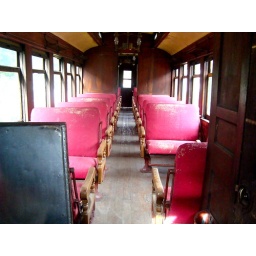
w/ a wood fired stove for warmth. in a wooden cabin. with wooden chairs. seems like an accident waiting to happen..